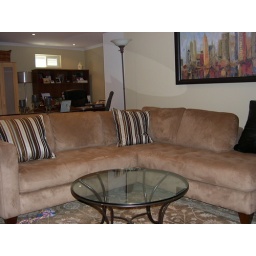
Finally a new sectional. We put the futon in Erik's computer room.